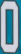
Number: 0